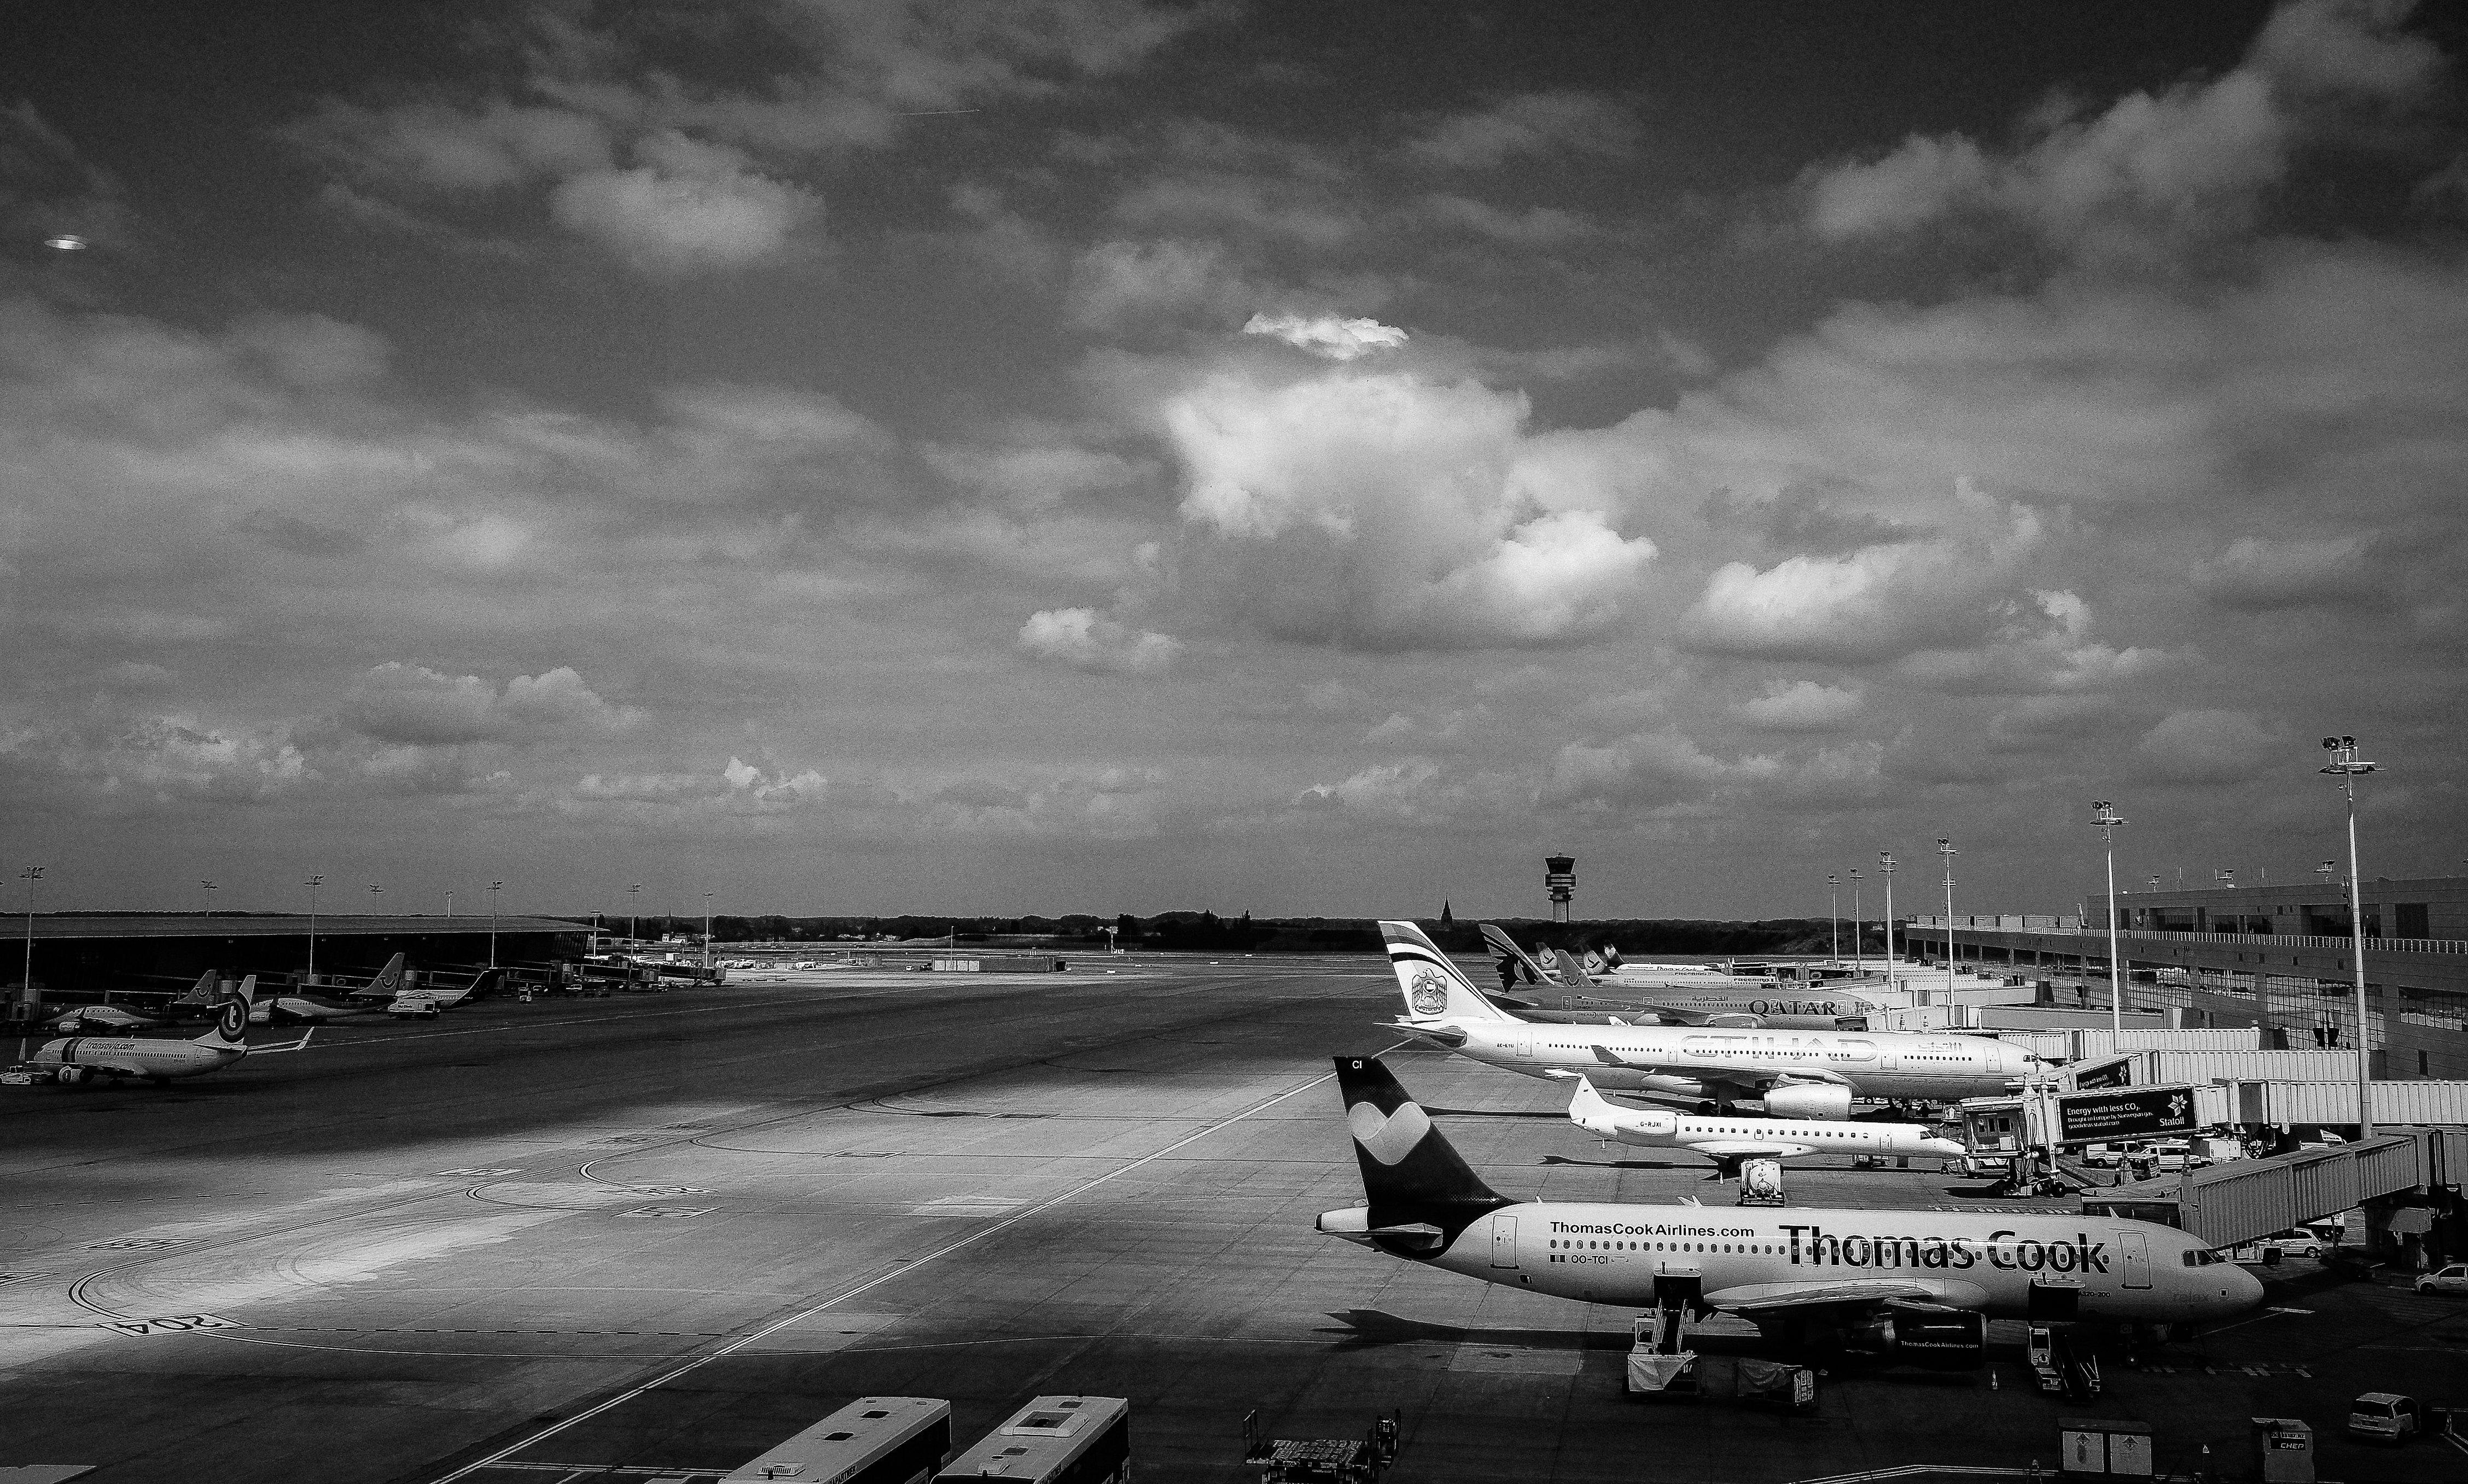
sea, horizon, cloud, black and white, sky, white, street, photography, city, airport, airplane, plane, aircraft, dusk, vehicle, darkness, black, monochrome, brussel, belgium, art, brussels, stadt, europa, belgien, schwarzweiss, flughafen, strase, metropole, flugzeug, monochrome photography, atmosphere of earth